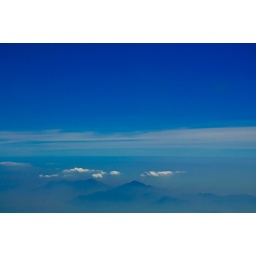
this wonderful sky with mountains and hills in a mist lasted much of the way to beijing